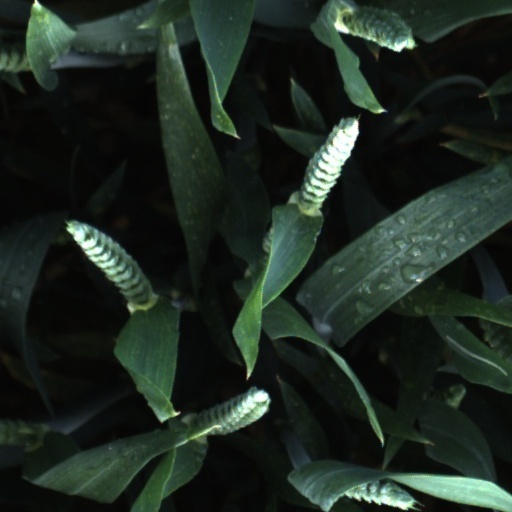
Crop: wheat